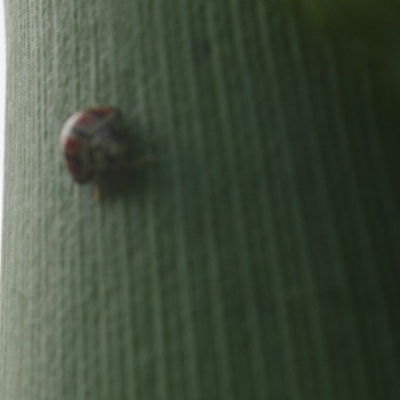
Crop: Maize
Condition: leaf beetle